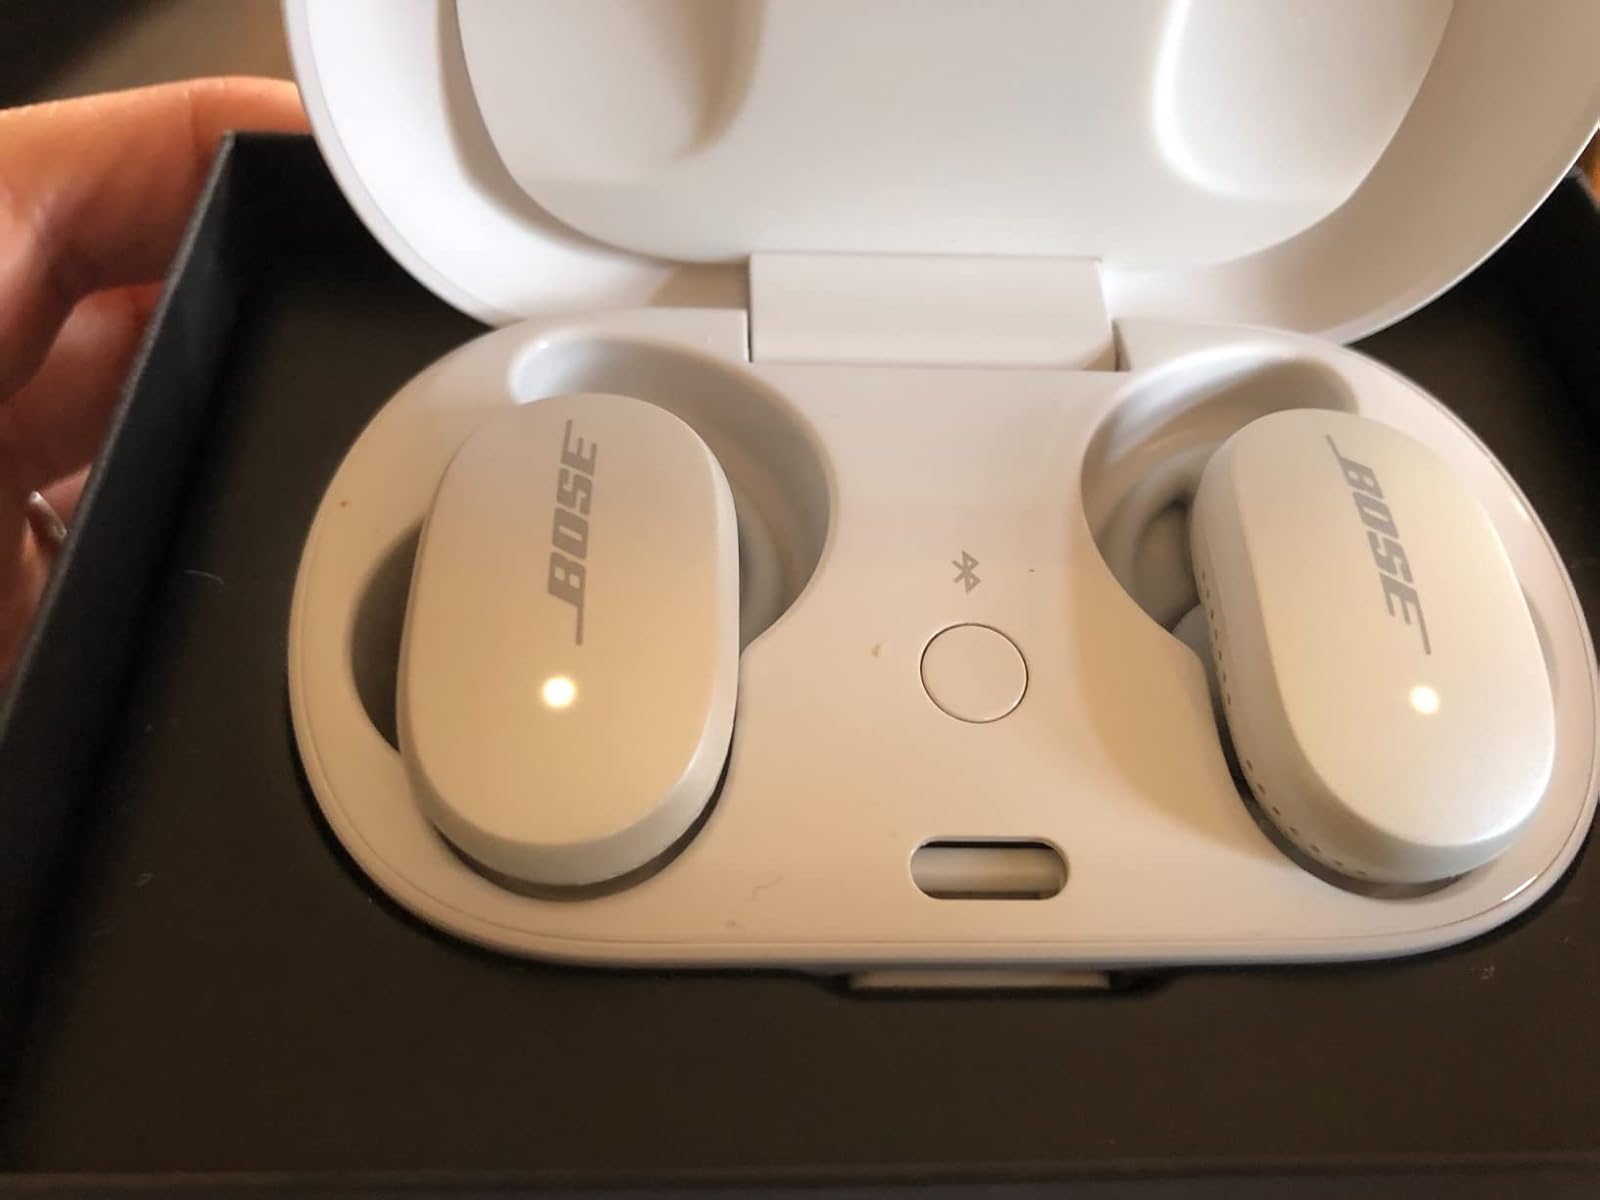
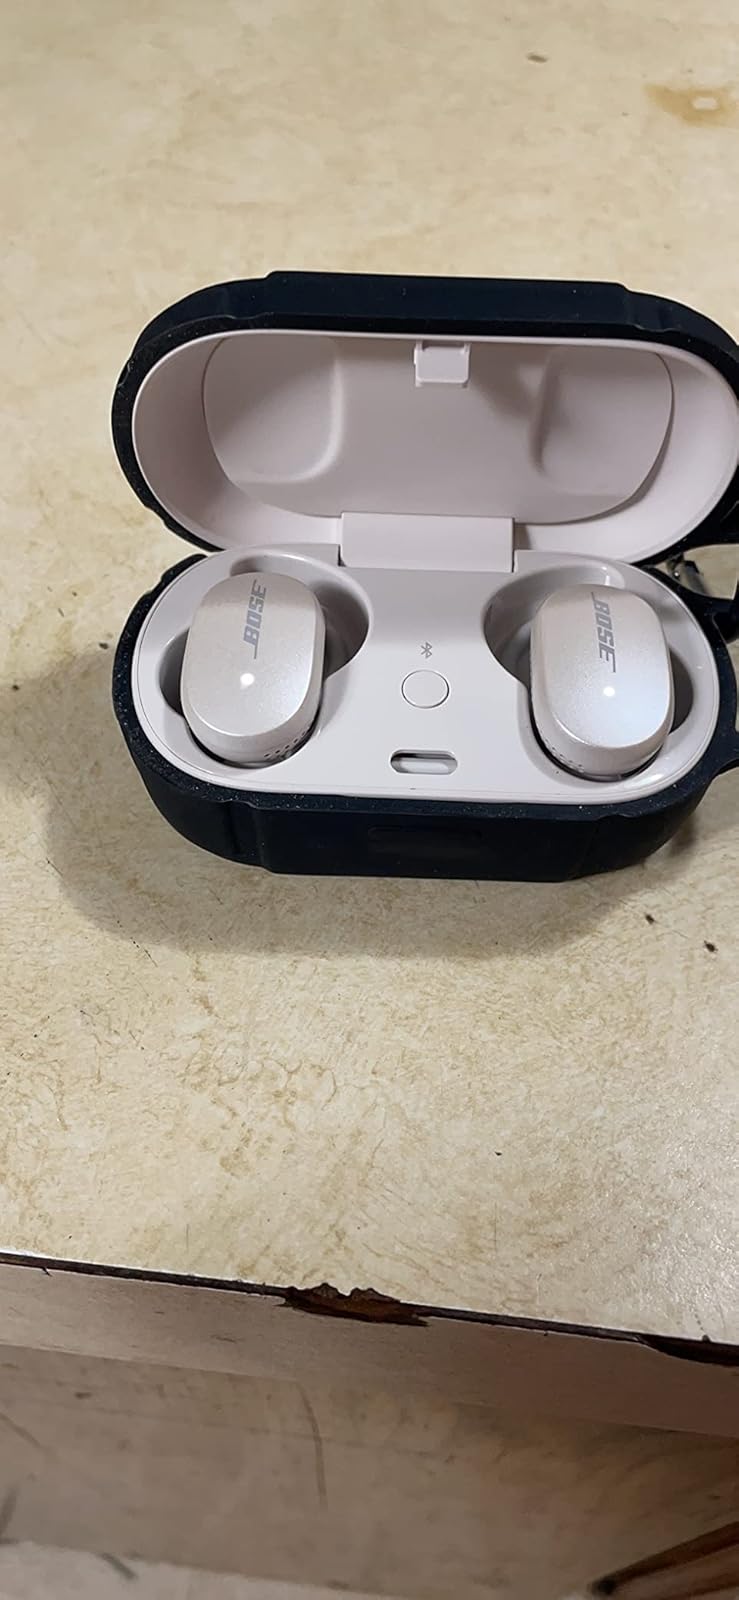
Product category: earbuds
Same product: yes